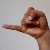
The image shows a hand gesture representing the letter 'J' in Indian Sign Language.